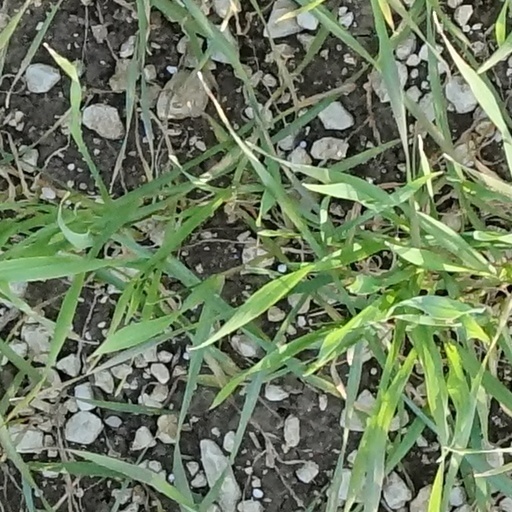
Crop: wheat